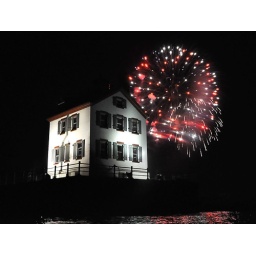
I had the best seat in the house for Lorain fireworks!